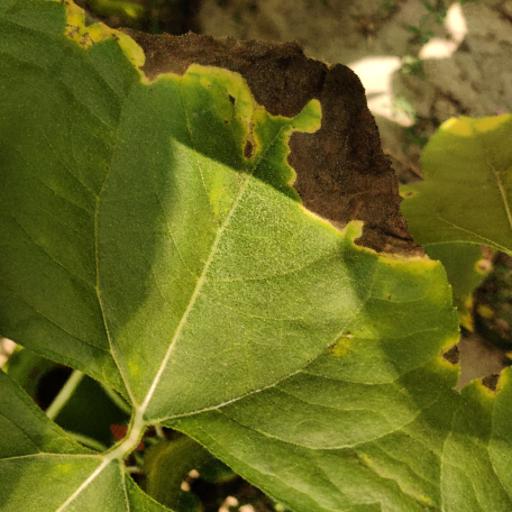
Label: Leaf_scars